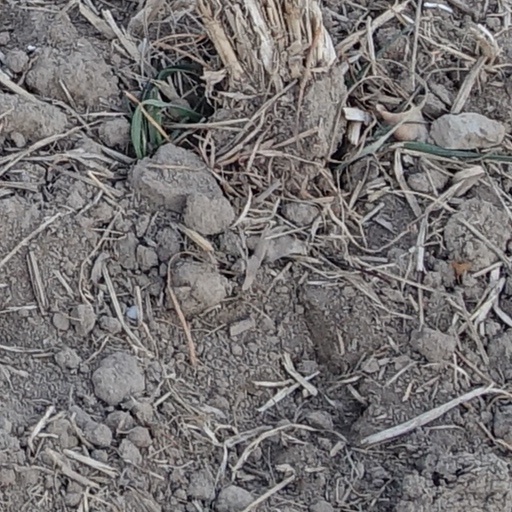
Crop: wheat